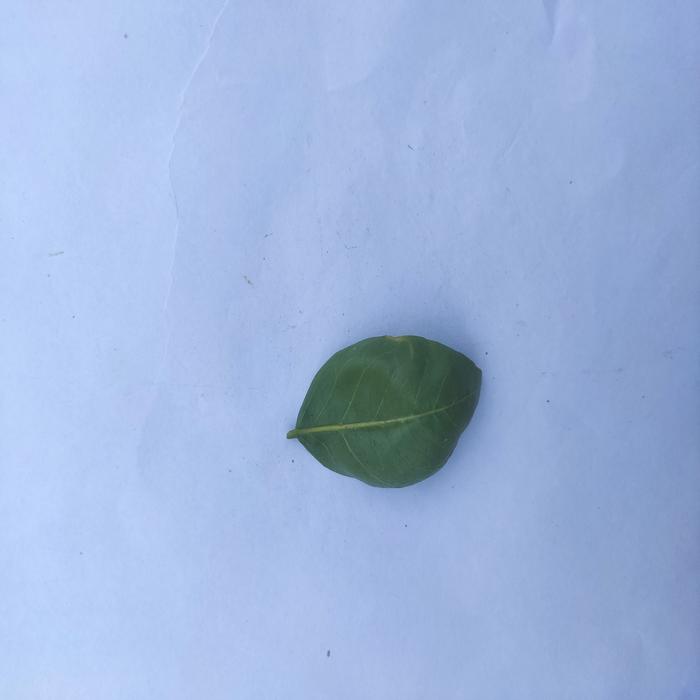
Crop: Aegle Marmelos
Leaf condition: Leaf_Curl